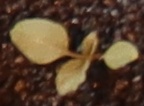
Label: Redroot Pigweed